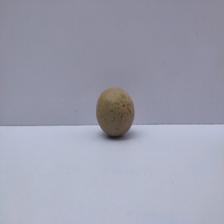
Size: Small